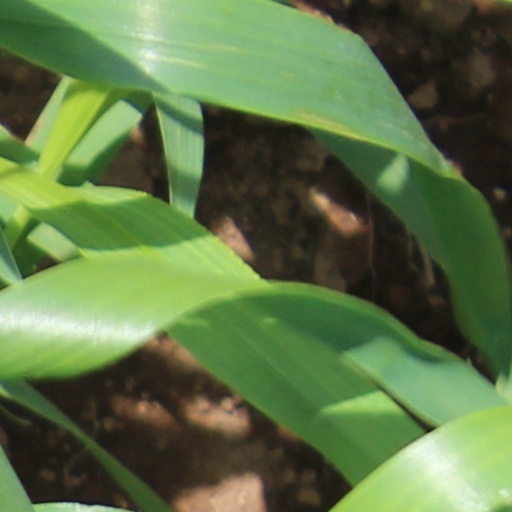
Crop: wheat